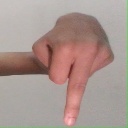
अक्षर: प